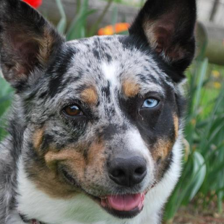
Label: animals